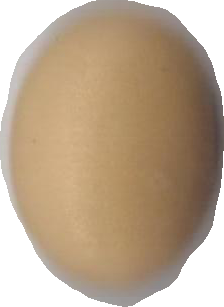
Variety: Anjasmoro